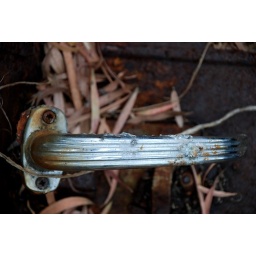
the handle of an old car which had been dumped. I like the shiny metal against the rusted backdrop.